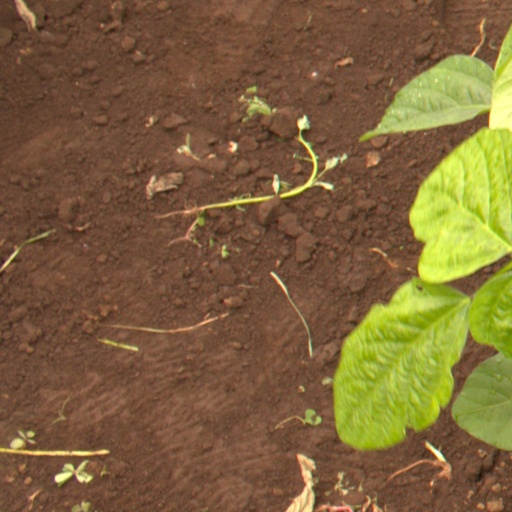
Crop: soybean